Fordham University Rugby Football Club

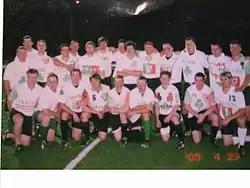
The Fordham "Irish" team pre-kickoff for the 2005 Spring Weekend rugby match

The Fordham University Rugby Football Club celebrated its 50th Anniversary Season in 2012, making it one of the oldest rugby teams in New York City. FURFC's stated mission is to display a commitment through strength of effort embodied in physical perseverance and mental determination. Fordham Rugby embodies the values of collaboration, dedication, and individual responsibility to the whole in all aspects of life. In recent years, an additional emphasis on community service has reinforced the Club's commitment to the University's Jesuit ideals. FURFC is often referred to as "The Bronx's Oldest and Toughest Brotherhood." This is exemplified by many FURFC alumni who go on to participate in Fordham's Old Maroon Rugby Football Club which is based out of the Bronx as well. Notable alumni include Ryan McTiernan, Edward Cullen, and Mike Durant(all former USA U-20 Eagles) as well as Tony Reali (host of ESPN's Around the Horn).